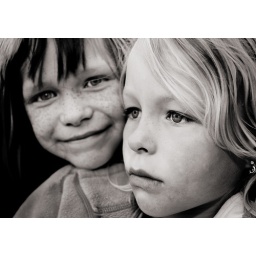
Best friends in black & white